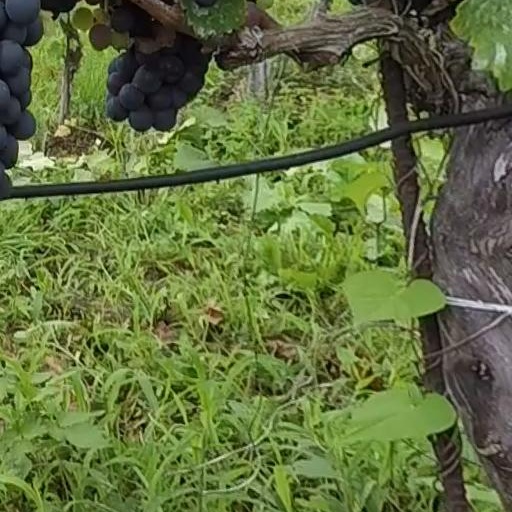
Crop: grape